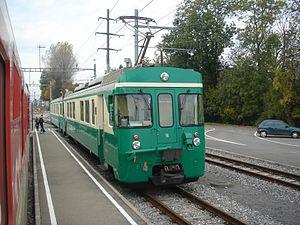
La ligne Bière – Apples – Morges est une ligne de chemin de fer de 30 kilomètres à voie unique à écartement métrique, qui relie la gare de Morges à Bière via Apples, et Apples à L'Isle par une ligne secondaire. La ligne est exploitée par les Transports de la région Morges-Bière-Cossonay, désignés avant 2003 sous le nom de Compagnie du Chemin de fer de Bière-Apples-Morges.